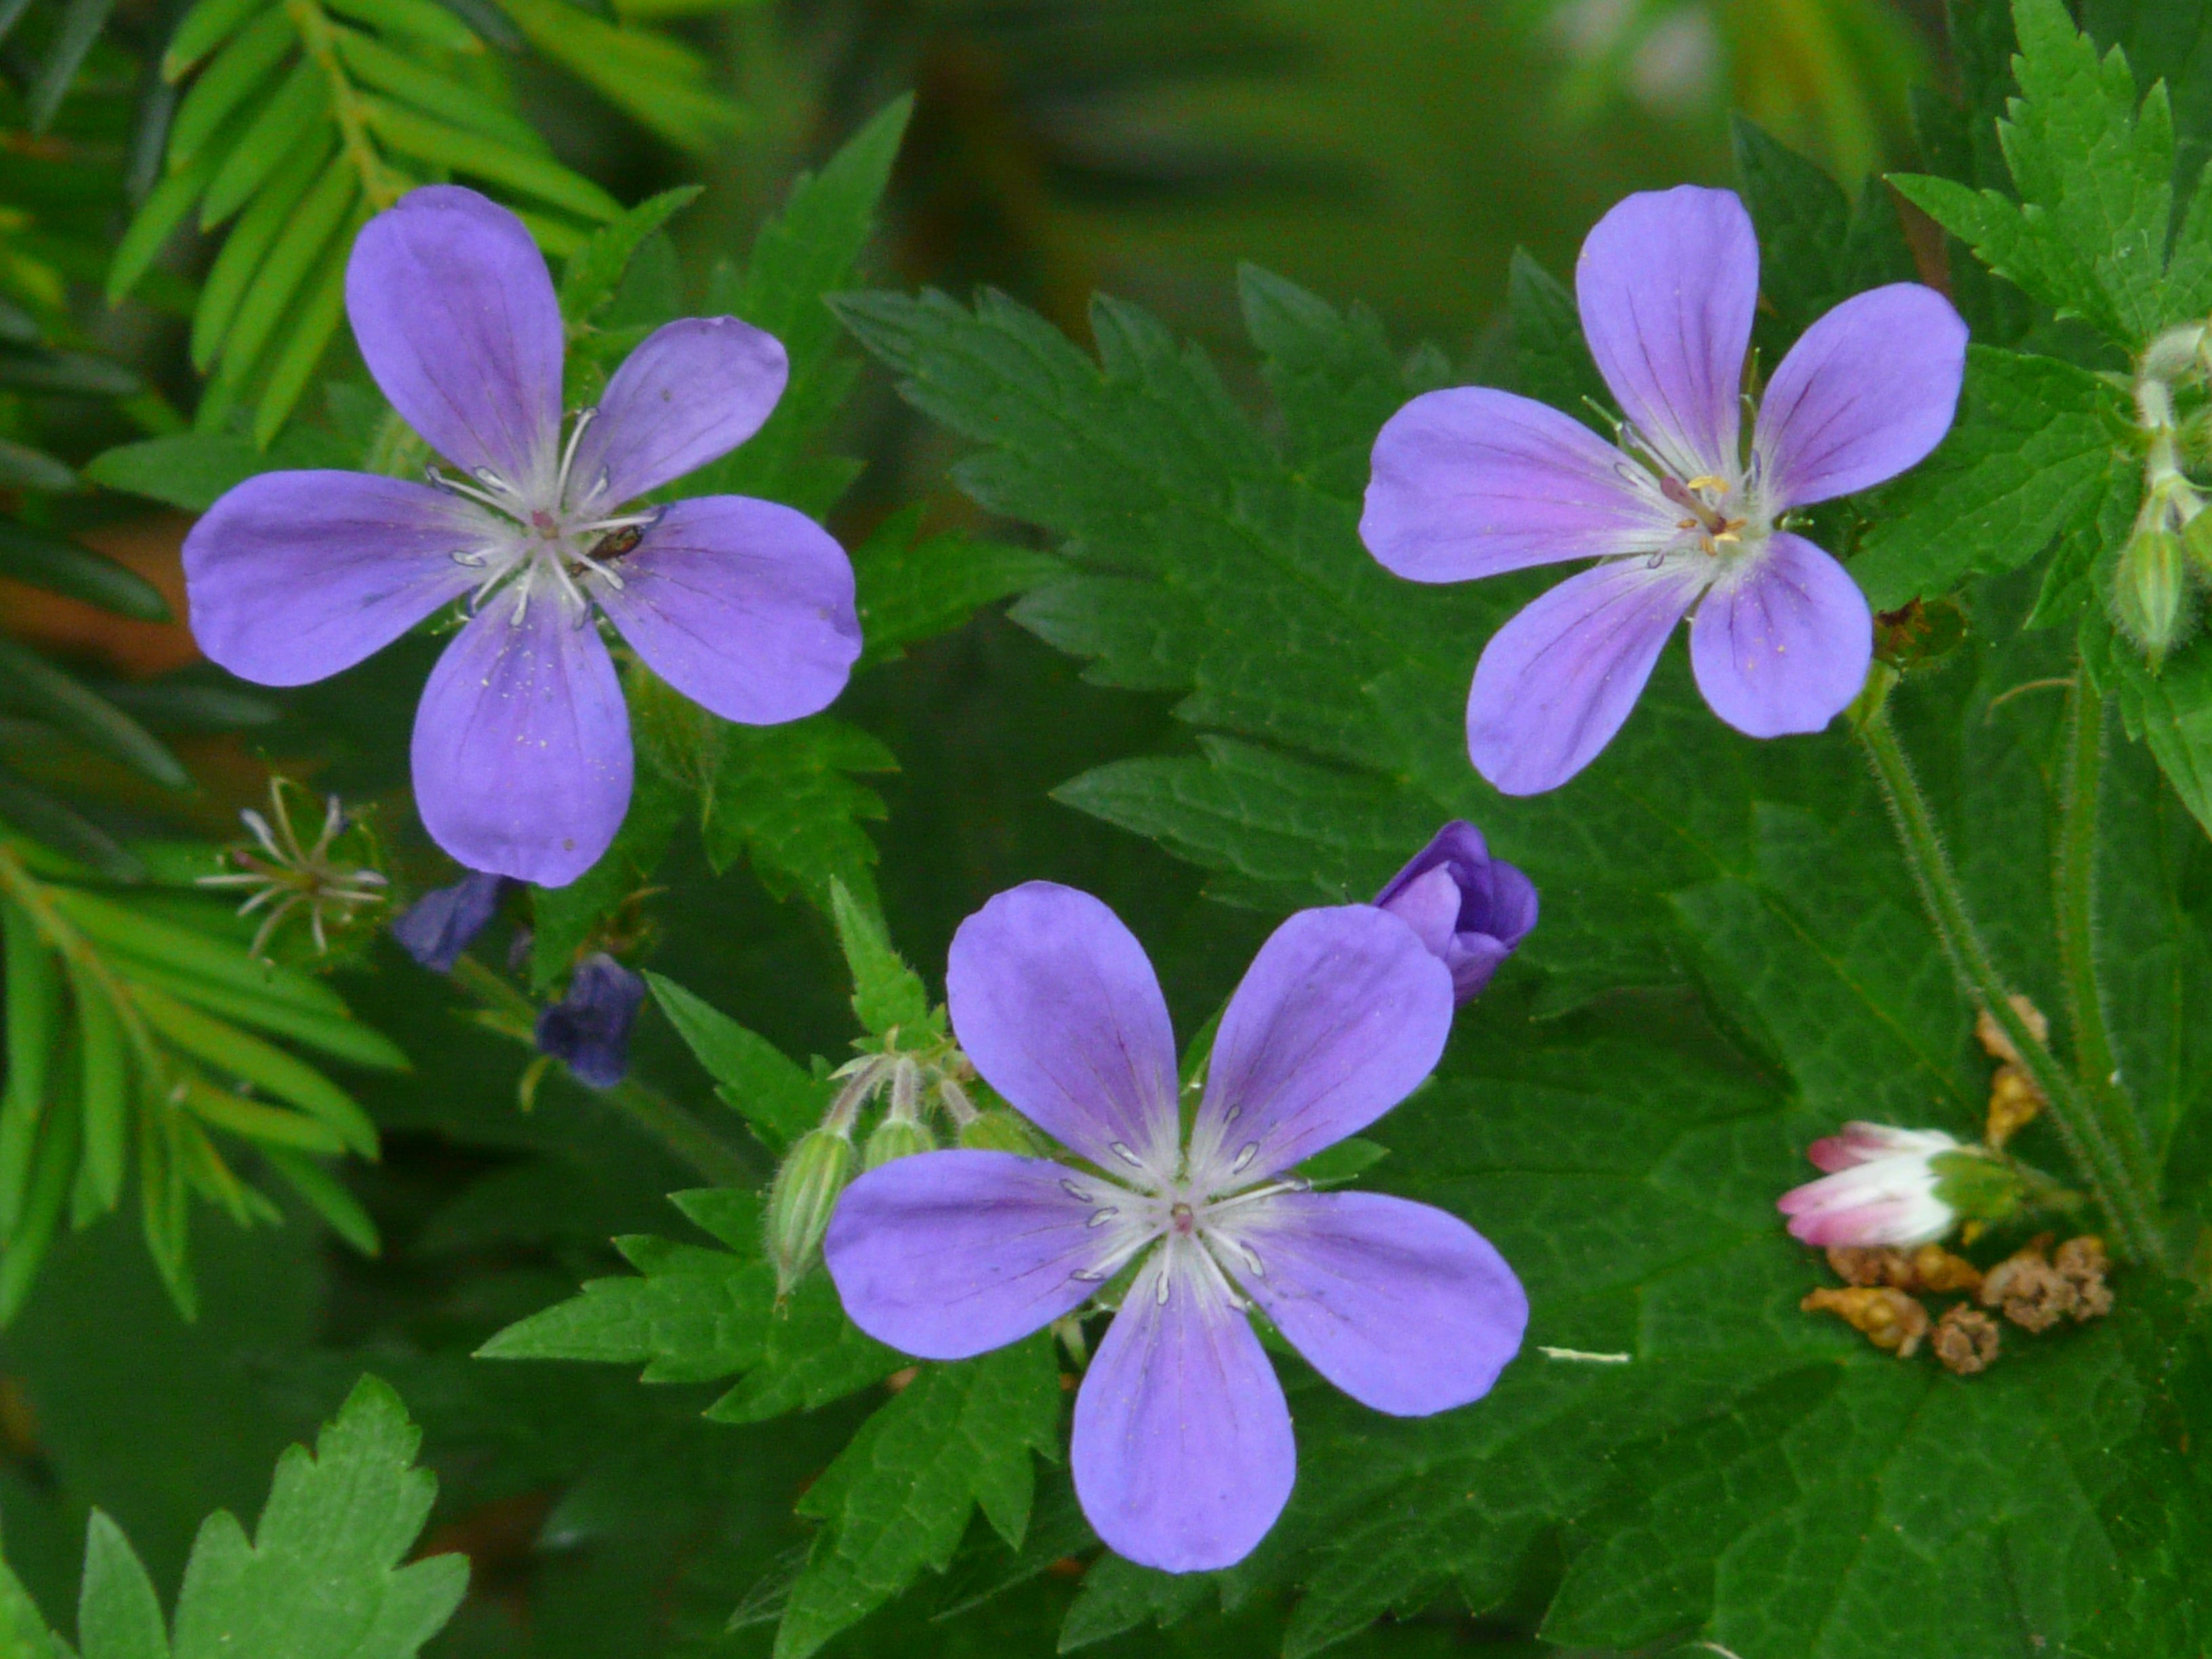
blossom, plant, flower, petal, bloom, botany, blue, flora, wild flower, wildflower, geranium, viola, cranesbill, flowering plant, geraniaceae, annual plant, land plant, violet family, geraniales, dame's rocket